Denny Abbey

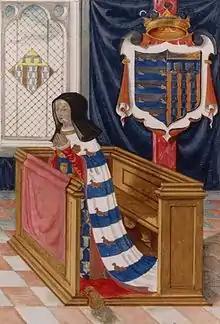
Marie de St Pol at prayer. Her cloak bears her coat of arms (Bibliothèque nationale de France). The arms are now borne by Pembroke College, Cambridge.

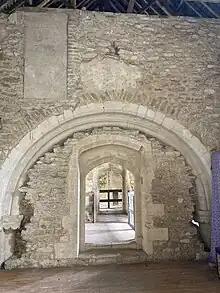
Remains of Marie de St Pol’s first-floor private quarters in Denny Abbey. A later blocked door can be seen above left

In 1327 King Edward III gave the Priory to a young widow, Marie de St Pol, Countess of Pembroke (1303-1377), known for her founding of Pembroke College, Cambridge. Countess Marie turned what had been the Abbey church into her lodgings. She had a new church built and gave the remainder of the priory to the Franciscan Poor Clares. This community of nuns moved from their flood-prone Waterbeach Abbey.